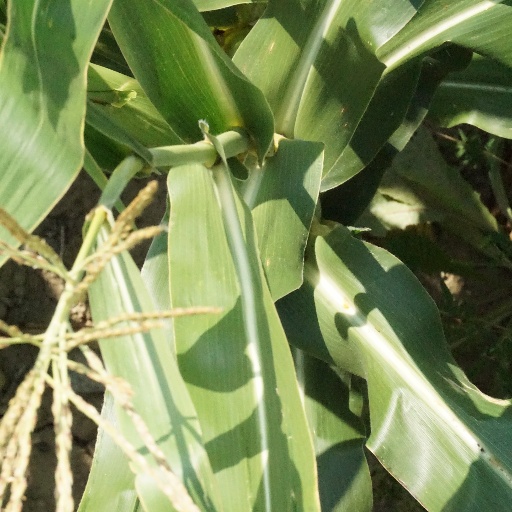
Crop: maize; corn